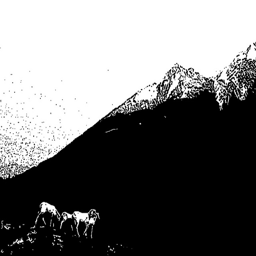
Black and white art print of mountain goats next to snow-capped mountain.
a black and white drawing of cattle grazing and a large mountain range
a black and white artist with animals walking near a mountain
Altered black and white photograph of sheep on a mountain
some mountain goats on the dark side of a mountain